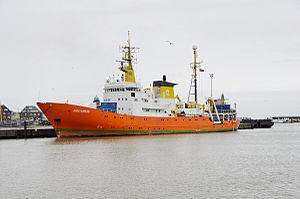
L'Aquarius est un navire affrété entre février 2016 et décembre 2018 par l'association SOS Méditerranée. Il a secouru 30 000 migrants en mer Méditerranée, avant d'être immobilisé pour des raisons politiques et judiciaires, et remplacé en juillet 2019 par un nouveau navire, l'Ocean Viking.
Pedro Sánchez Pérez-Castejón [ˈpeðɾo ˈsant͡ʃeθ ˈpeɾeθ kasteˈxon] est un homme d'État espagnol, né le 29 février 1972 à Madrid. Membre du Parti socialiste ouvrier espagnol, il est président du gouvernement depuis le 2 juin 2018.
SOS MEDITERRANEE est une association civile et européenne de recherche et sauvetage en haute mer, créée le 9 mai 2015, par des citoyens voulant agir pour mettre fin aux naufrages en Méditerranée centrale. Le réseau européen est constitué de quatre associations localisées en France, en Allemagne, en Italie et, depuis août 2017, en Suisse.